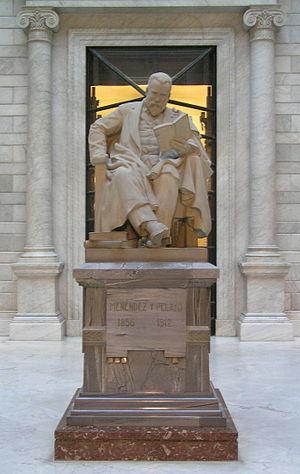
Marcelino Menéndez y Pelayo, est un polygraphe et érudit espagnol qui s'est principalement consacré à l'histoire des idées, à la critique ou à l'histoire de la littérature hispanophone et à la philologie hispanique en général ; il s'est également intéressé à la poésie, à la traduction et à la philosophie.